Phil Lo Greco

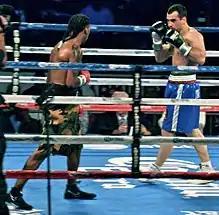
Phil Lo Greco (right) vs. Daniel Sostre in 2012

On June 18, 2010, Lo Greco knocked out the veteran Slawomir Ziemlewicz to win the WBC International welterweight title. This bout was held at the Ristorante La Faraona in Syracuse, Sicily, Italy.